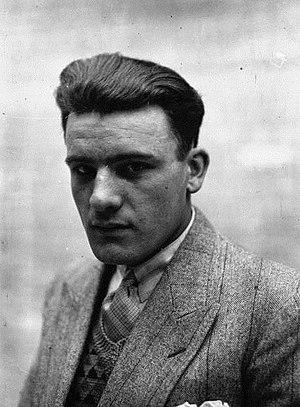
Wambst, portrait
Georges Wambst, dit Le Frelon, est un coureur cycliste français, né le 21 juillet 1902 à Lunéville et mort le 1ᵉʳ août 1988 à Antibes. Champion olympique de la course par équipes aux Jeux olympiques d'été de 1924, il remporte également deux titres de champion de France de demi-fond en 1935 et 1940.